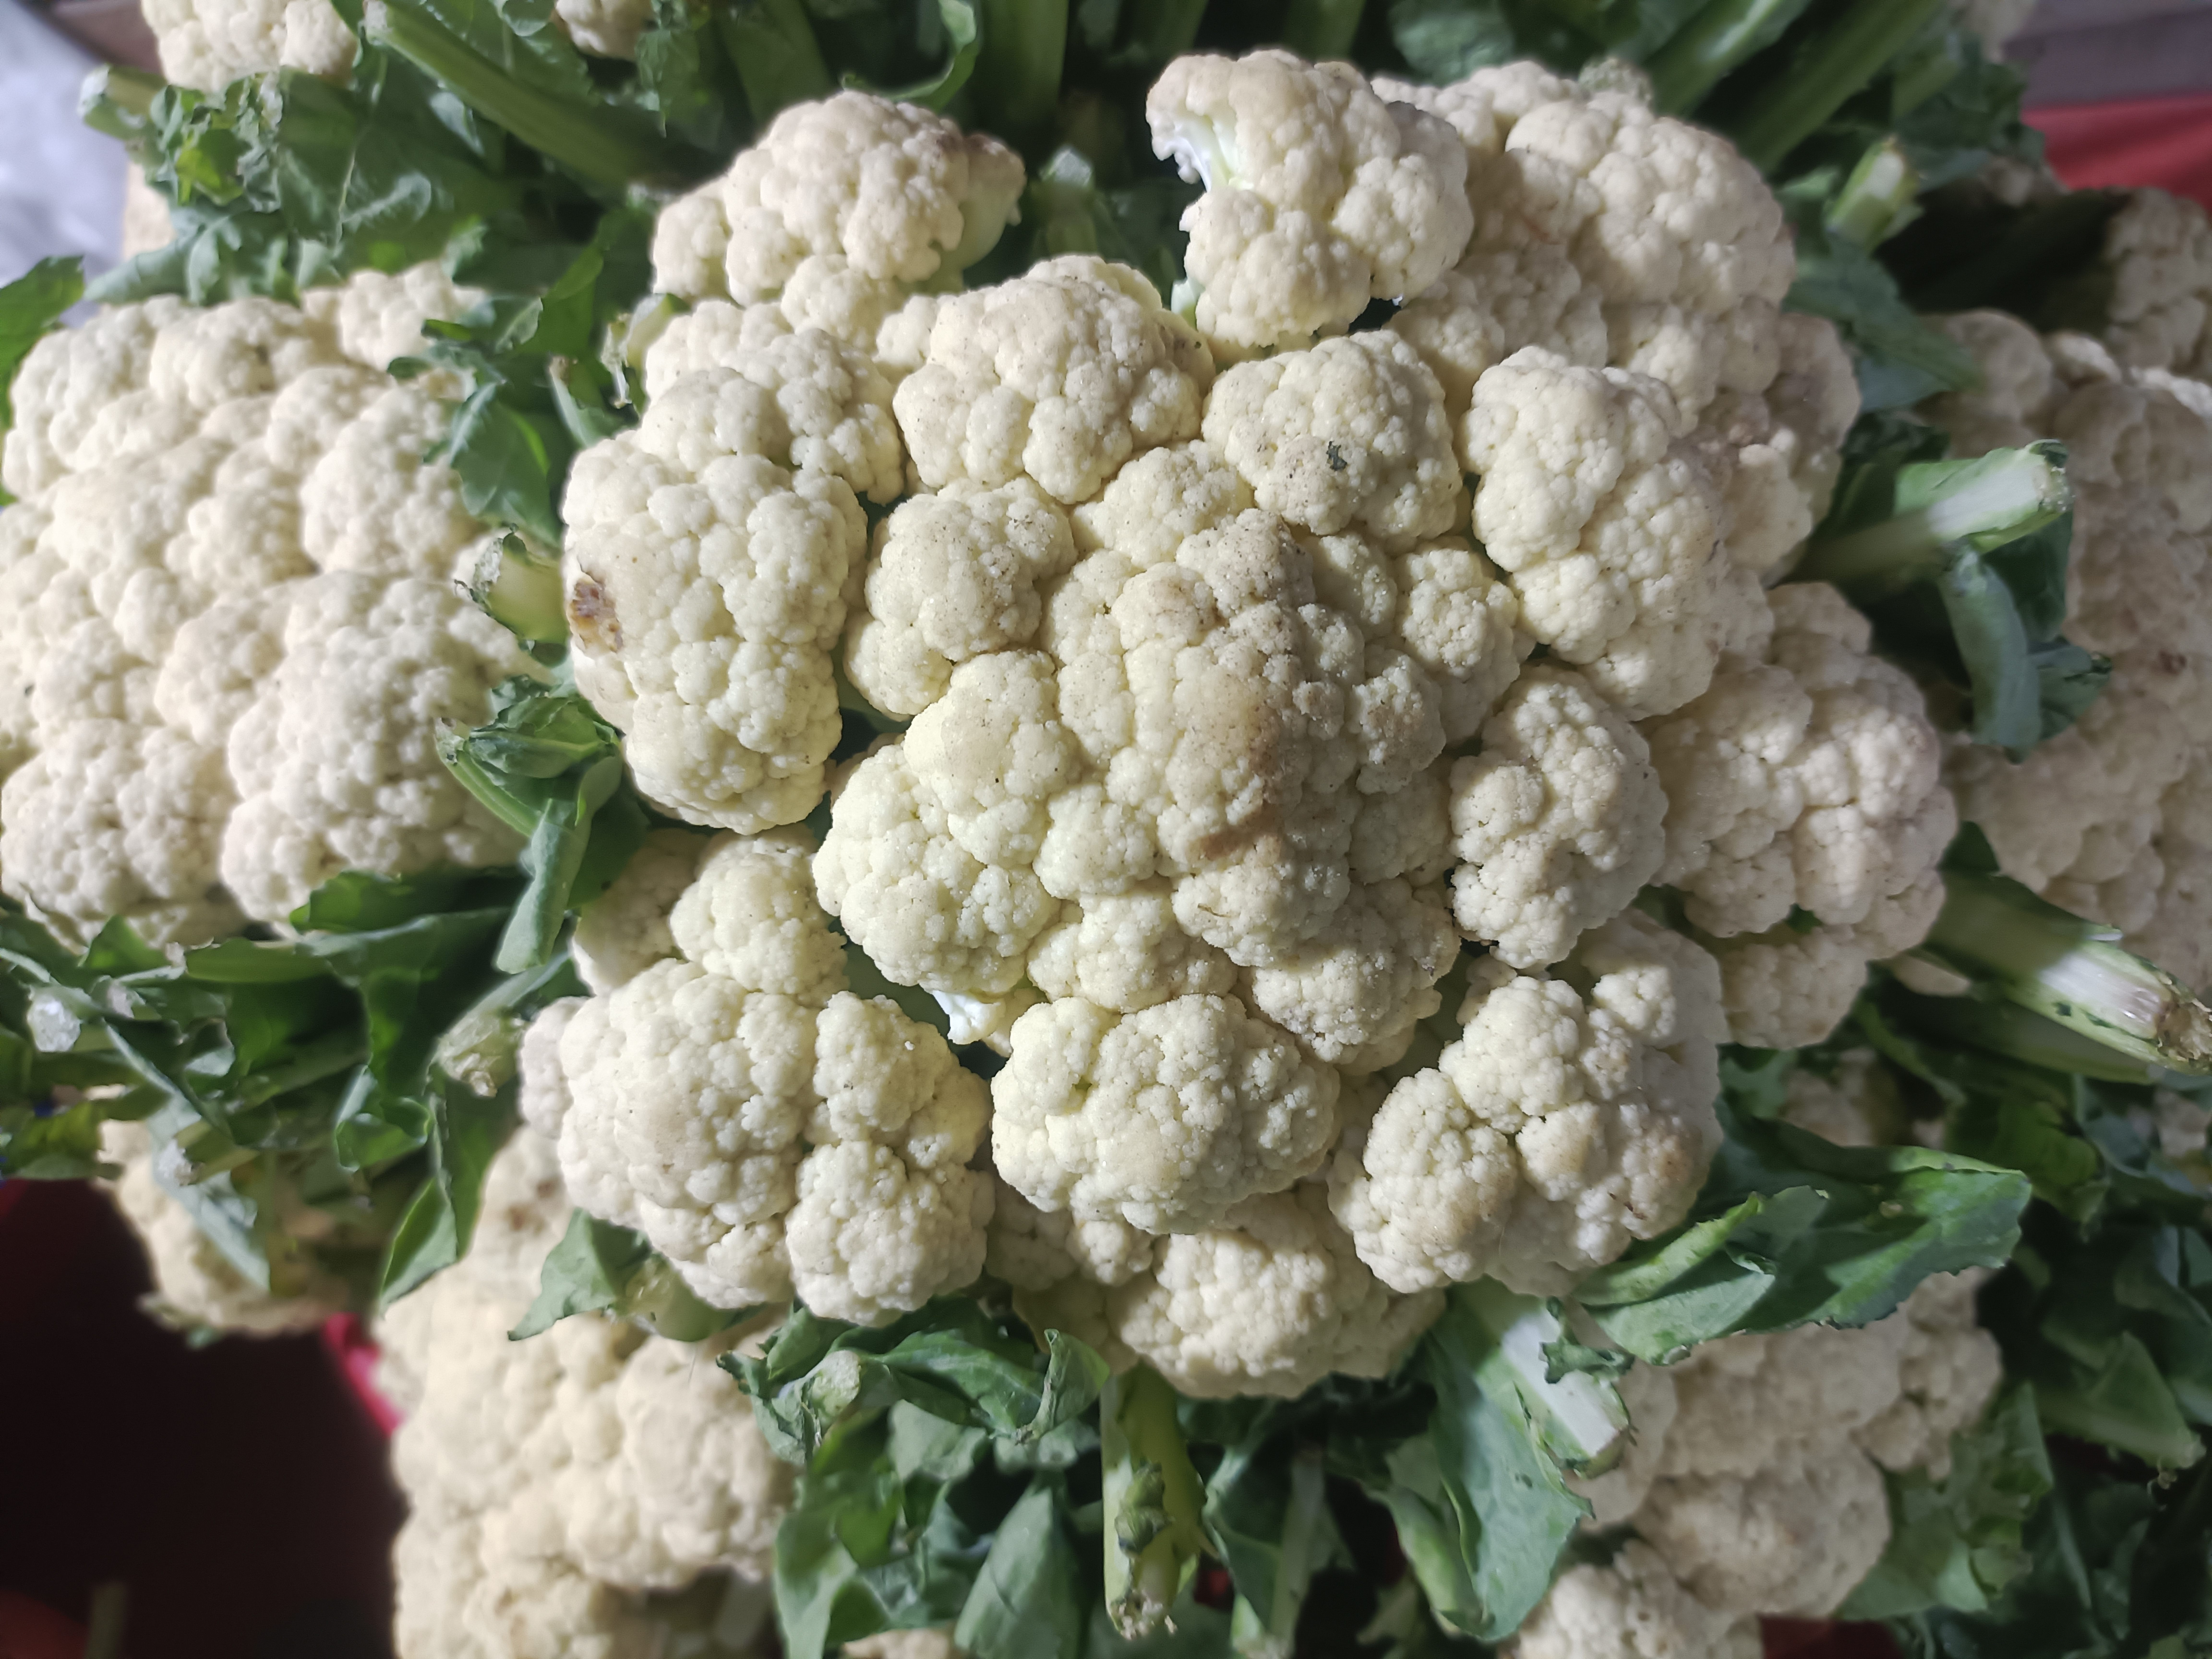
Label: Brassica oleracea